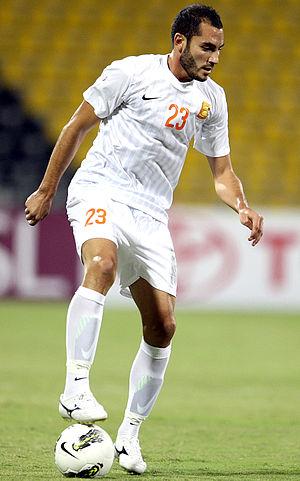
Mourad Meghni, né le 16 avril 1984 à Paris, est un footballeur international algérien, passé par le futsal. Il joue au poste de milieu de terrain.